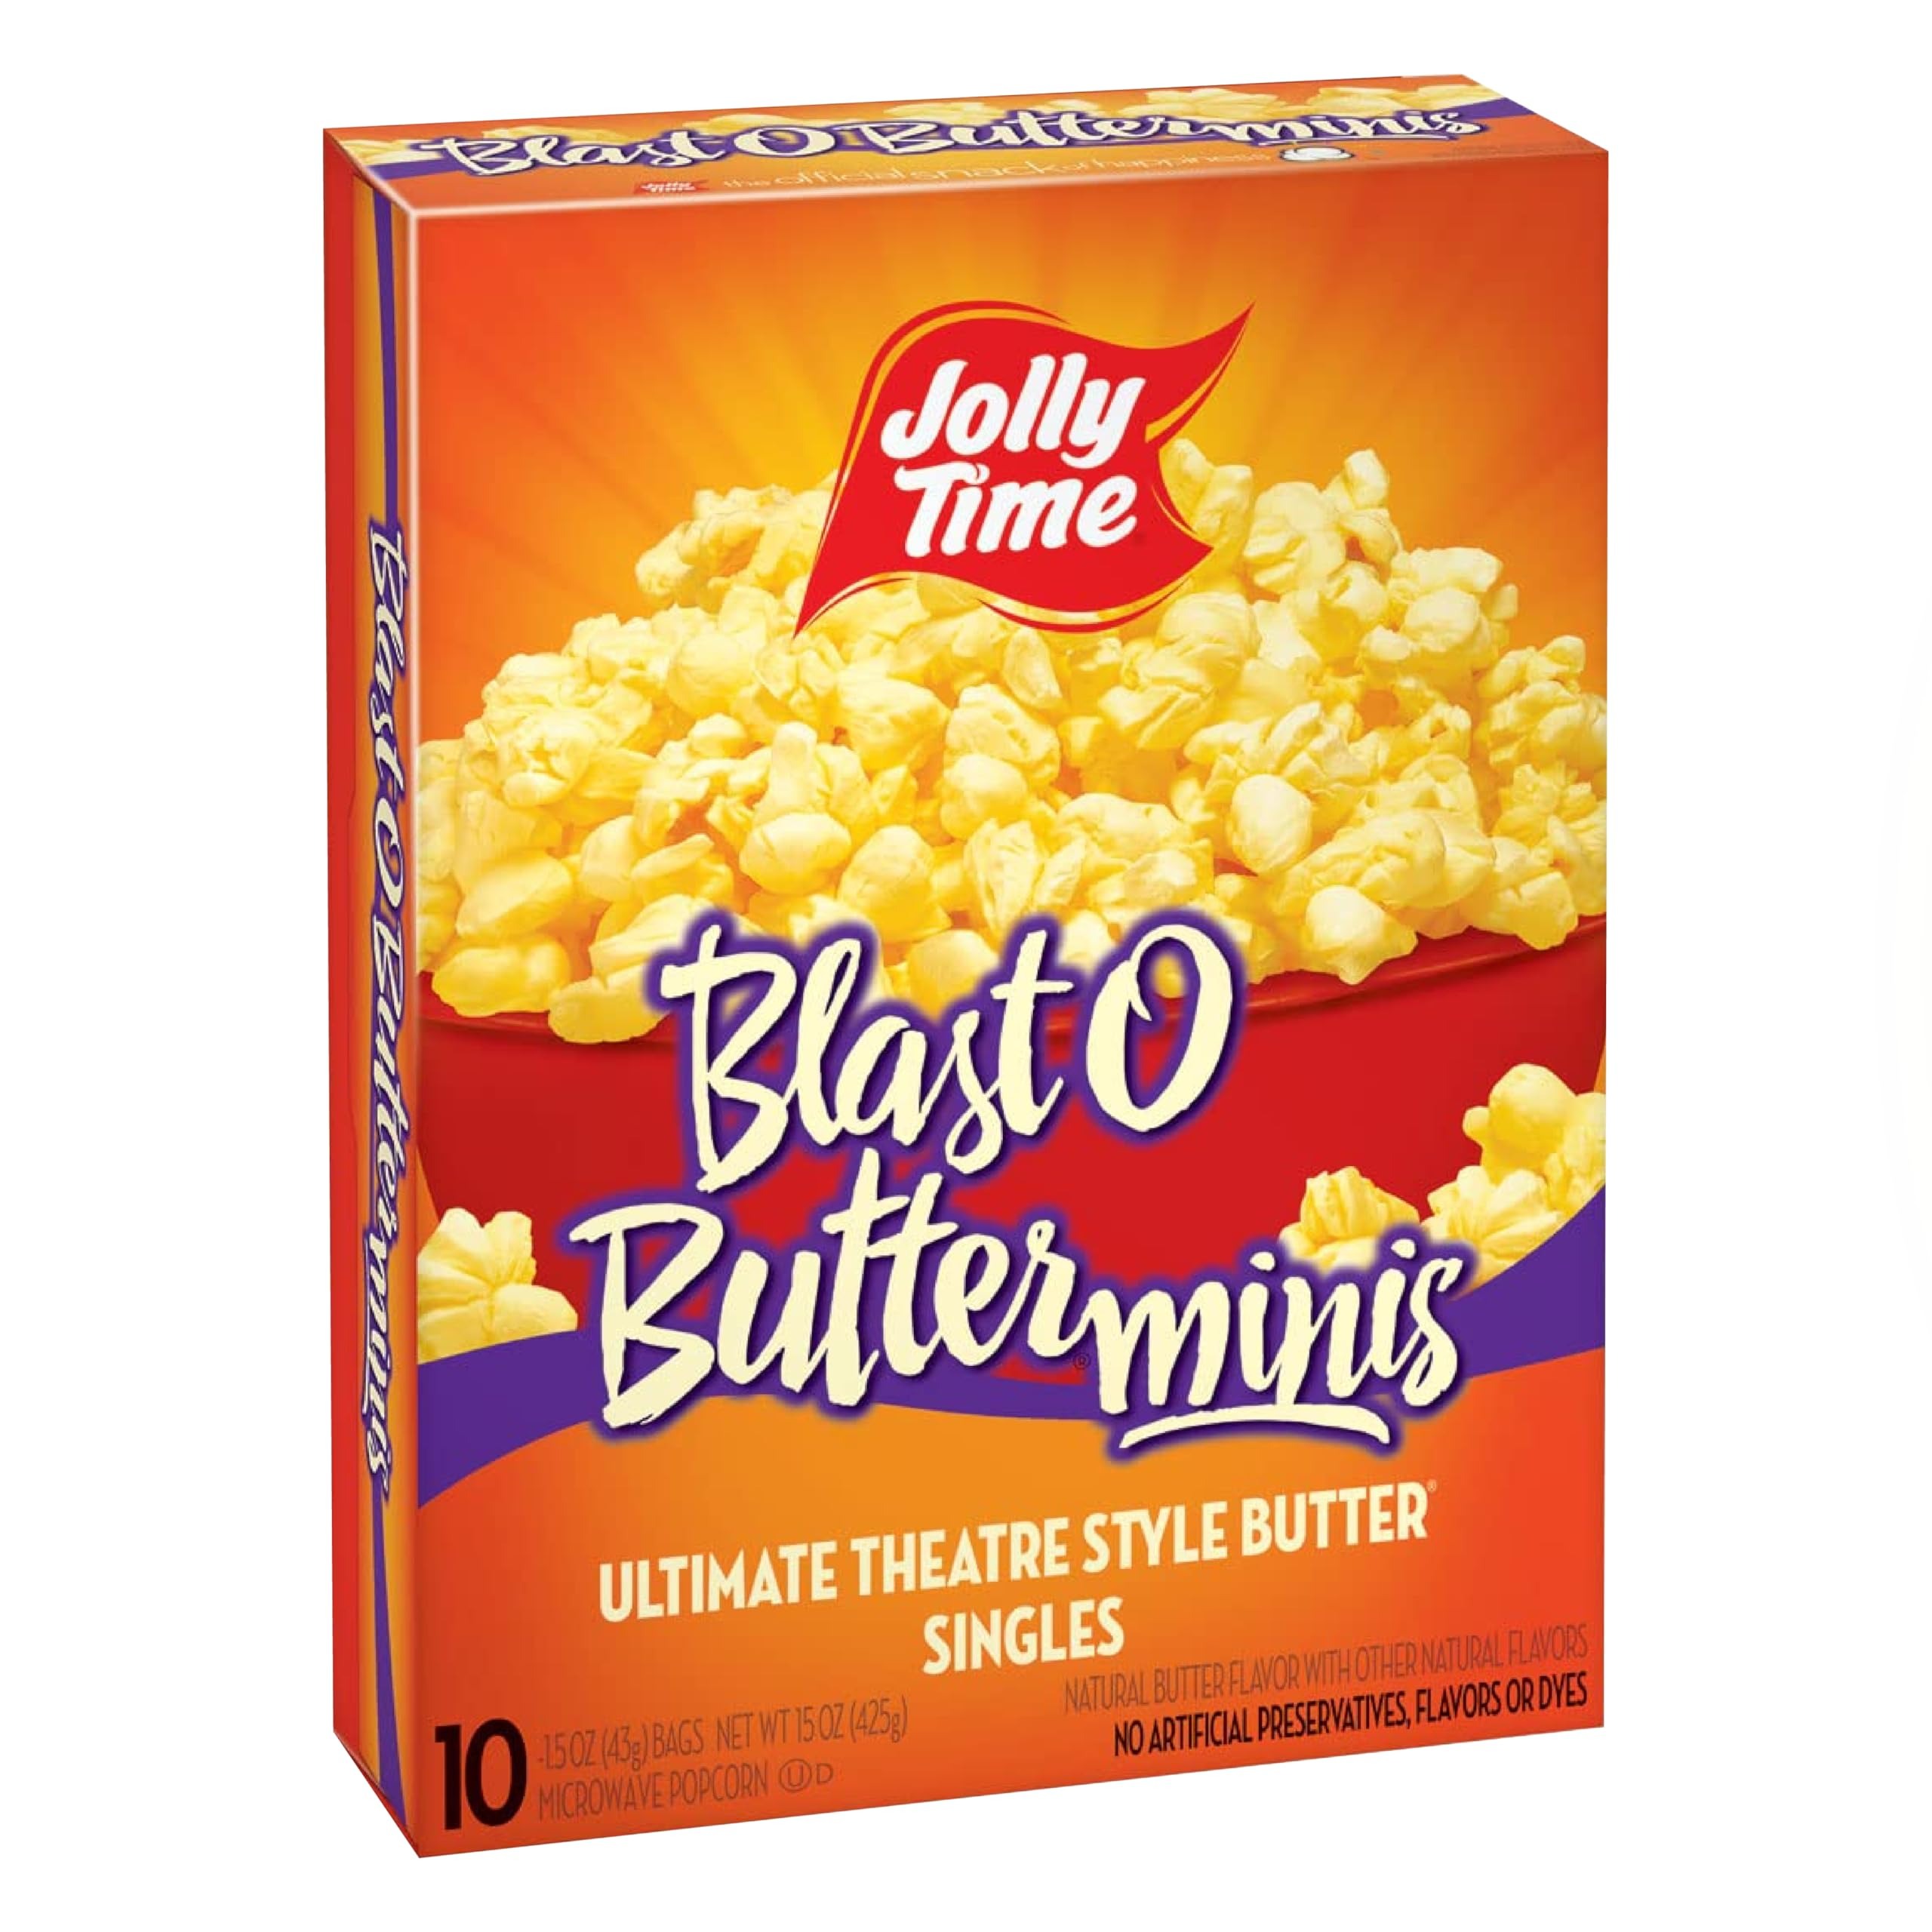
Item Name: Jolly Time Blast O Butter, Ultimate Movie Theater Butter Microwave Popcorn, 1.5oz Personal Bag, 10 Bags Per Carton (Blast O Butter Minis, 1.5 Ounce (Pack of 10))
Bullet Point 1: PACK OF 1 BOX: Each box contains ten single serve (1.5 ounce) size individual mini bags, for a total of 10 microwave bags. Each bag contains one serving that yields 4.5 cups of popped popcorn making it a smart choice in snacks that pop!
Bullet Point 2: EXTREME HOT BUTTERY FLAVOR ON BIG MOVIE THEATRE STYLE KERNELS: Blast O Butter Minis are a must-try for real butter lovers. There’s no need to pour on salt seasoning, spray flavoring or oil topping because Blast O Butter popcorn tastes like it’s straight out of the movies popcorn maker or popper machine! The best part is, you can make it at home!
Bullet Point 3: NON-GMO KERNELS AND GLUTEN FREE: Blast O Butter Minis give you super butter impact in small packs perfect for a movie night at home or in the car on the go! These single serving packs promote better nutrition and a healthy diet and helps portion control for those watching their weight
Bullet Point 4: 100% WHOLE GRAIN AND HIGH IN FIBER: It’s no secret that this ultimate butter flavor is the best bang for your bowl in these microwaveable singles that fit right in your pantry. Not to mention that it has 0g of cholesterol and 3g of protein. With only 140 calories from fat Blast O Butter minis are a snack you can feel good about!
Bullet Point 5: MADE IN THE USA BY AMERICA'S FIRST BRAND OF POPCORN: Founded in 1914, JOLLY TIME is a 4th generation family-owned business, and is the longest continuous Good Housekeeping Seal holder
Product Description: Blast O Butter movie theater-style microwave popcorn is for extreme butter lovers. This full flavor popcorn delivers an intense, salty and savory movie theatre butter flavor in every bite. The JOLLY TIME team worked for over a year developing the most genuine butter flavor they could find without compromising the popcorn's crunchy texture, and in 1997 Blast-O-Butter was born. Blast-O-Butter shattered all company sales records and in just four months became the industry's best selling full-flavored butter microwave popcorn. The creamy, "butterific" taste with just the right mix of salt and butter makes for an explosive, thoroughly fun flavor that kids and adults will love. The best butter popcorn hands down, this movie theater buttery popcorn is our top-selling flavor. Not only does it taste great and have no artificial aftertaste; Blast O Butter gourmet microwave popcorn is cholesterol-free, 100% whole grain, high in fiber, made with non-GMO popcorn kernels and is gluten-free.
Value: 15.0
Unit: Ounce

Price: 18.11